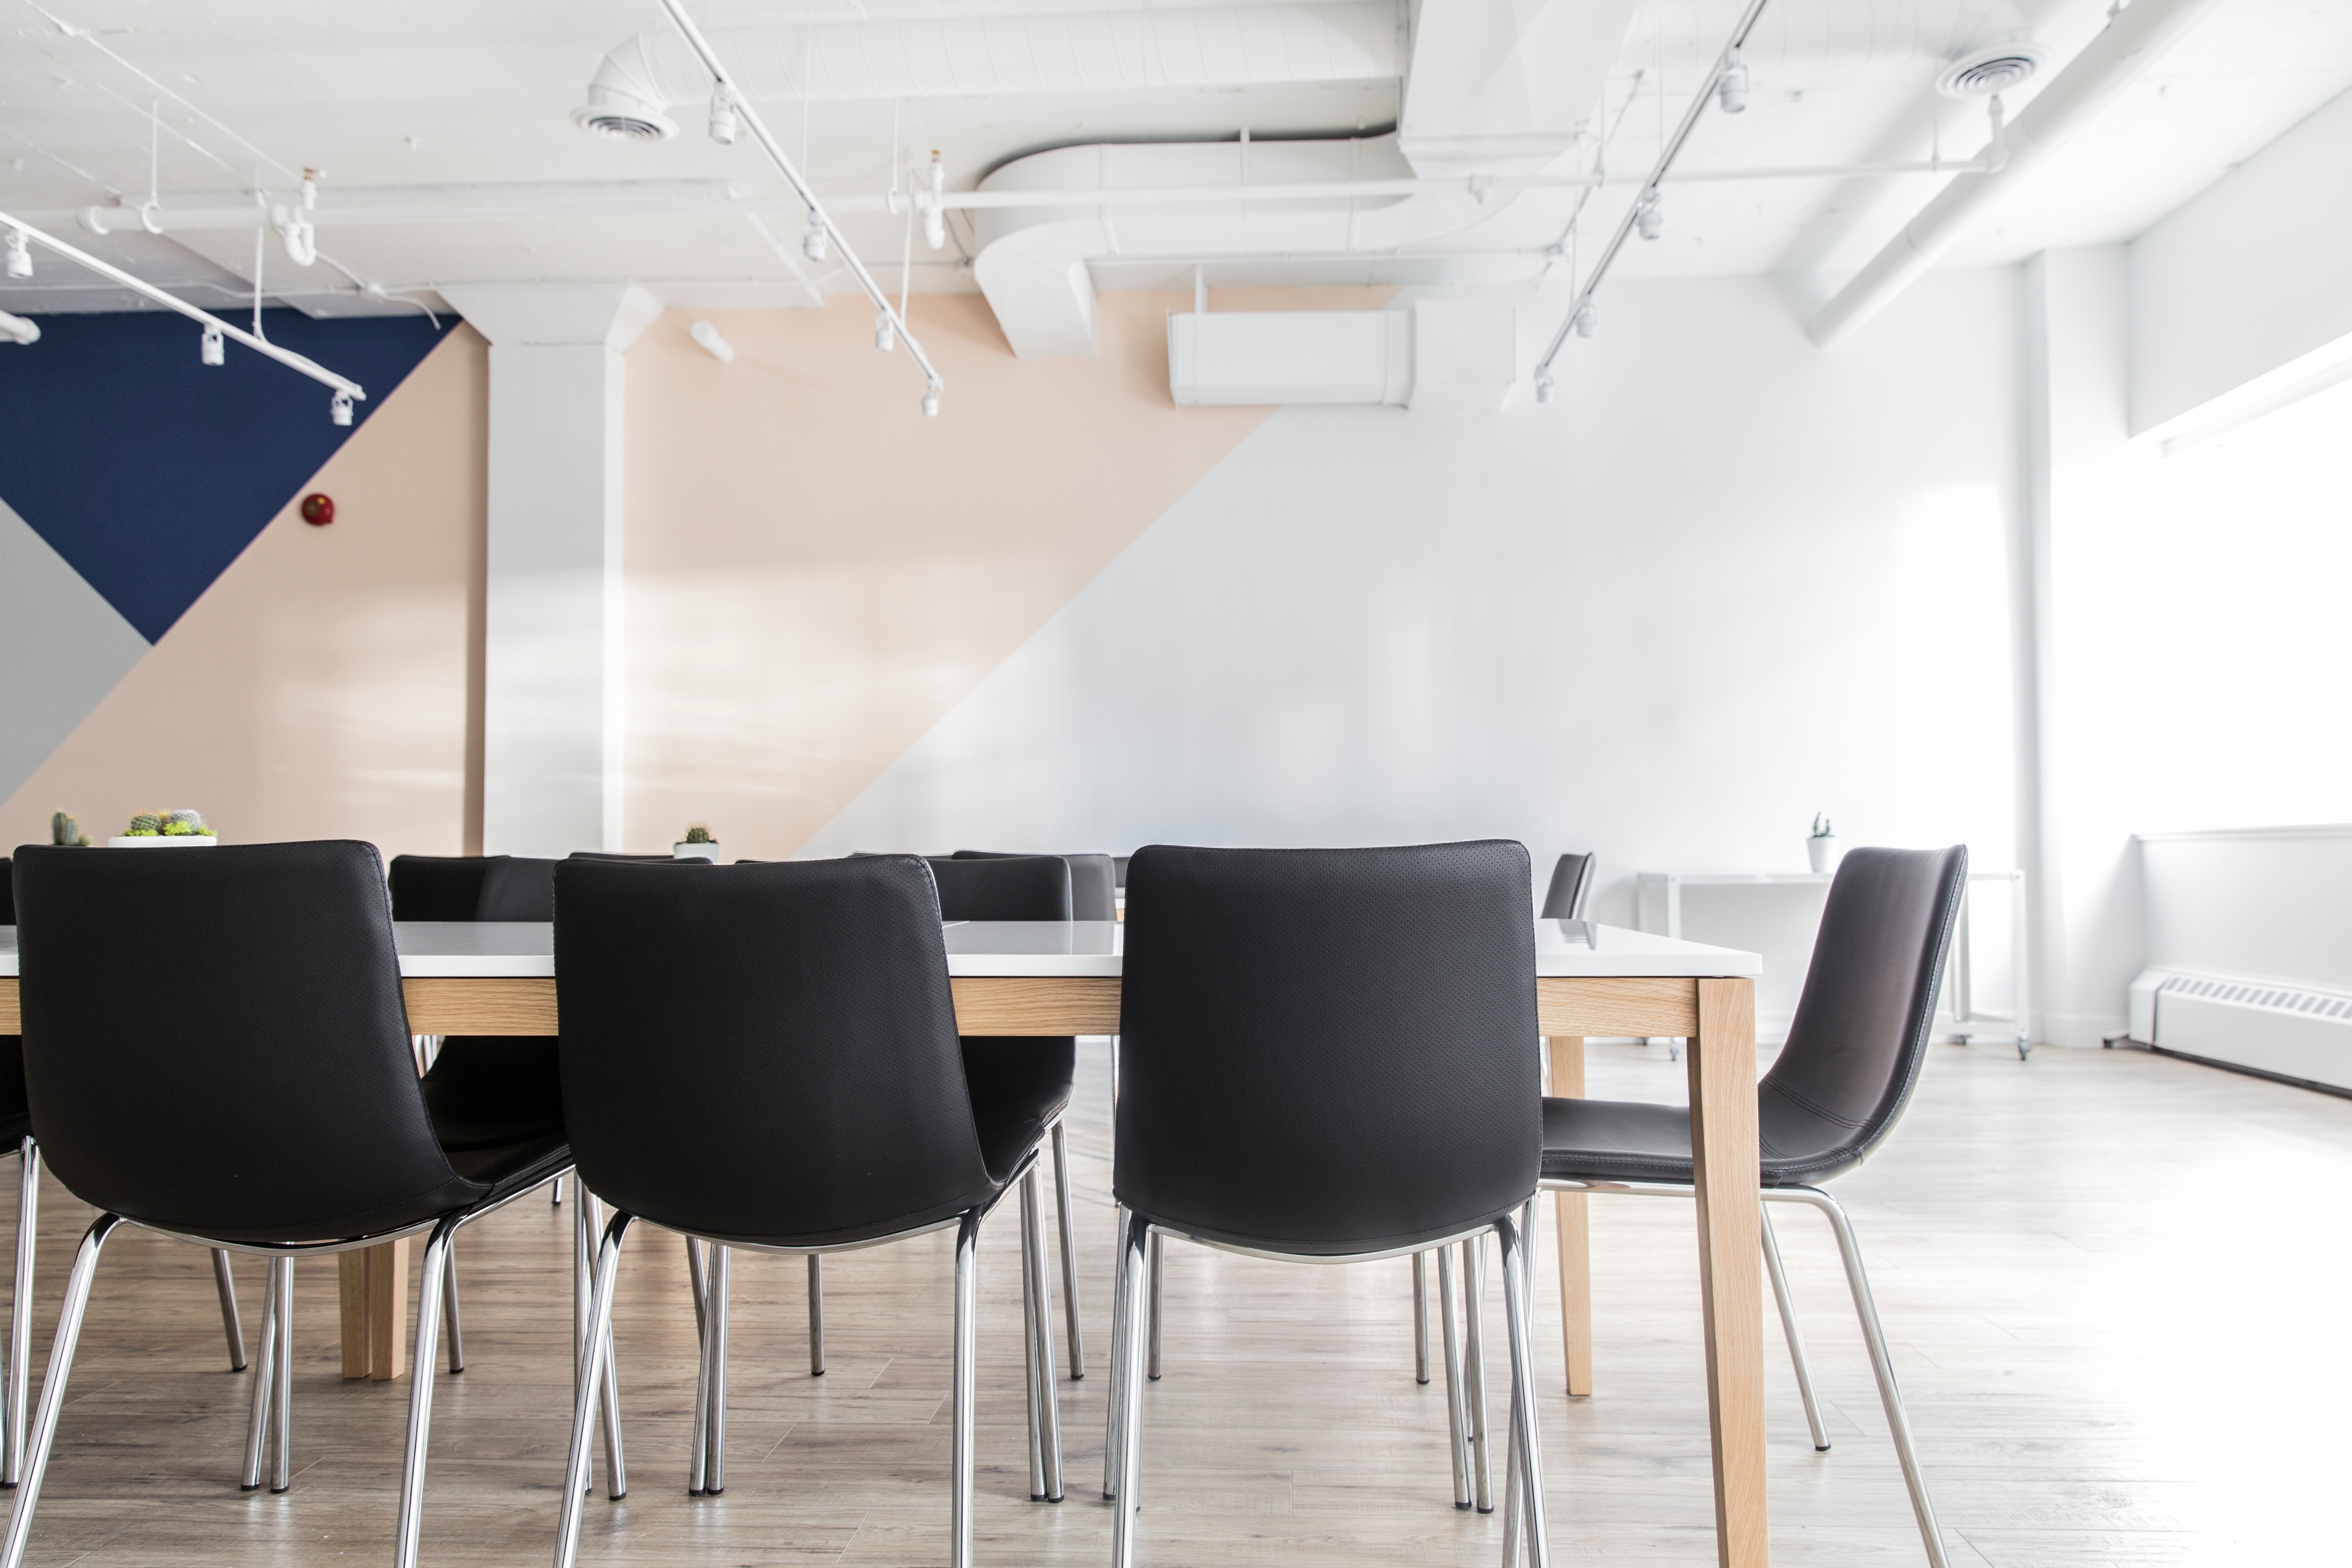
table, chair, floor, ceiling, office, furniture, room, interior design, design, dining room, conference hall